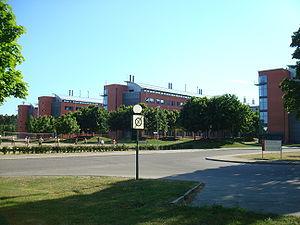
L’université d'Uppsala ou l'université d'Upsal est une université d'État située à Uppsala, en Suède. Fondée en 1477, elle est la plus vieille université de Scandinavie. Elle figure parmi les meilleures universités d'Europe du Nord dans les classements internationaux et elle est généralement considérée comme l'une des plus prestigieuses institutions d'enseignement supérieur en Europe. Depuis 2013, l'université possède aussi un campus à Visby: campus Gotland.